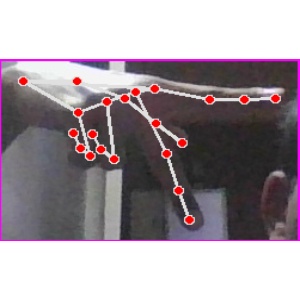
अक्षर: प